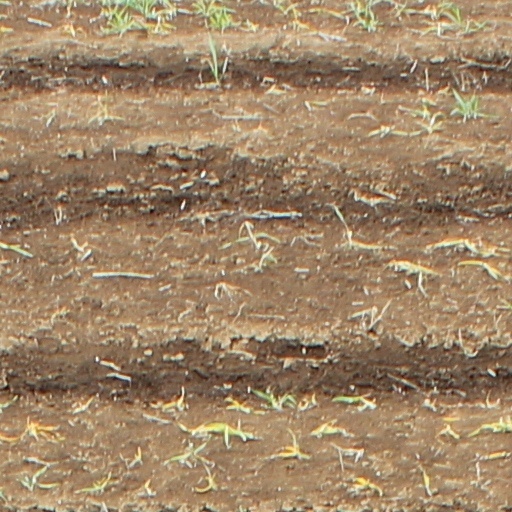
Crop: wheat